Philippe Marquis

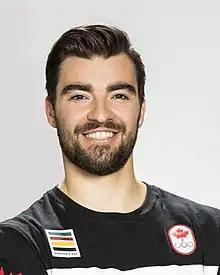

Philippe Marquis (born May 9, 1989) is a Canadian freestyle skier. He is the brother of mogulist Vincent Marquis. Marquis represented Canada at the 2014 Winter Olympics in the men's moguls event.